Earth's energy budget

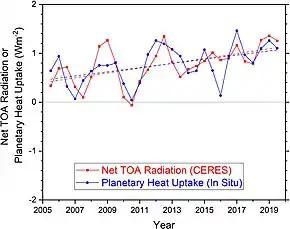
The growth in Earth's energy imbalance from satellite and in situ measurements (2005–2019). A rate of +1.0 W/m summed over the planet's surface equates to a continuous heat uptake of about 500 terawatts (~0.3% of the incident solar radiation).

NASA's Clouds and the Earth's Radiant Energy System (CERES) instruments are part of its Earth Observing System (EOS) since March 2000. CERES is designed to measure both solar-reflected (short wavelength) and Earth-emitted (long wavelength) radiation. The CERES data showed increases in EEI from in 2005 to in 2019. Contributing factors included more water vapor, less clouds, increasing greenhouse gases, and declining ice that were partially offset by rising temperatures. Subsequent investigation of the behavior using the GFDL CM4/AM4 climate model concluded there was a less than 1% chance that internal climate variability alone caused the trend.